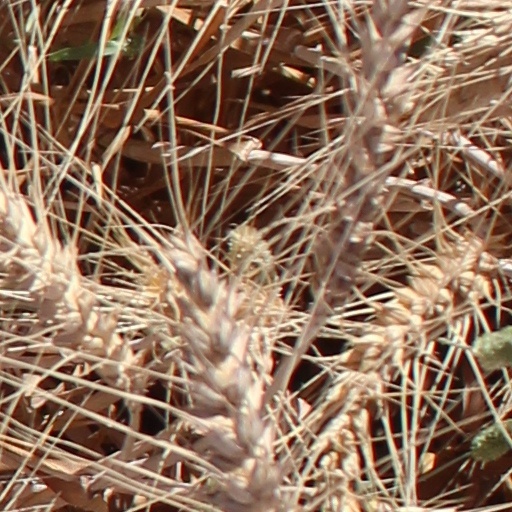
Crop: wheat